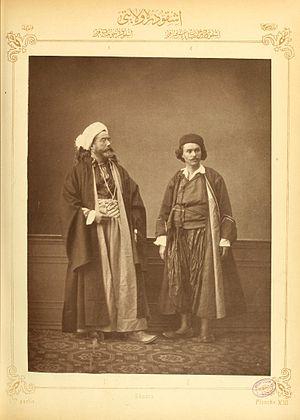
Le vilayet de Shkodër ou Shkodra ou Scutari, en turc İşkodra Vilayeti ou Vilayet-i İşkodra, en albanais Vilajeti i Shkodrës, est une division administrative de l'Empire ottoman. Il a existé de 1867 à 1913. Il couvrait le nord de l'actuelle Albanie, le sud de l'actuel Monténégro et, pendant une courte période, une partie des actuelles républiques de Kosovo et de Macédoine, avec pour capitale la ville de Shkodër.